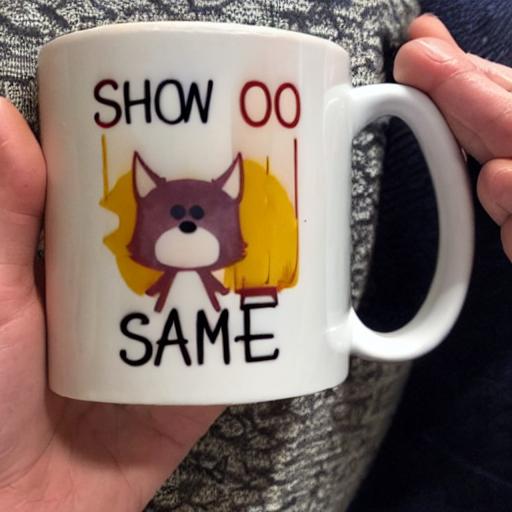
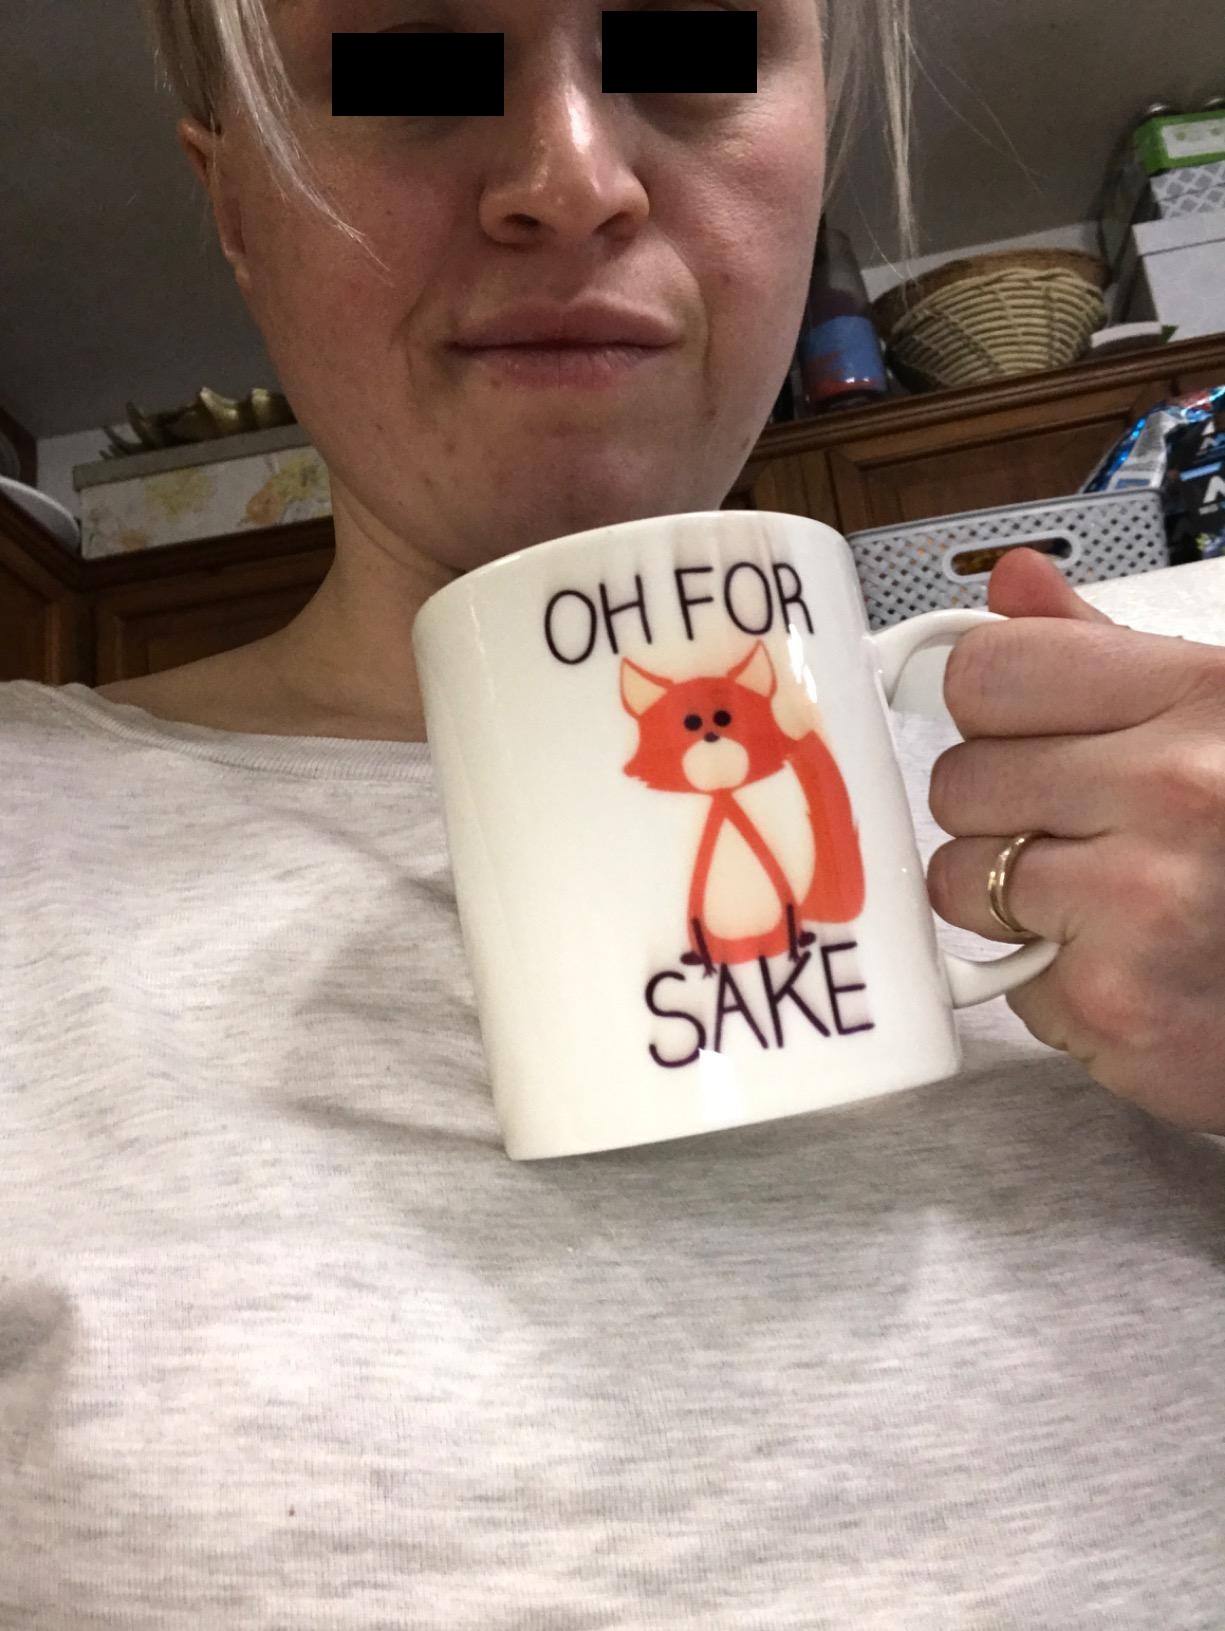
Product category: items_mug
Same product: no